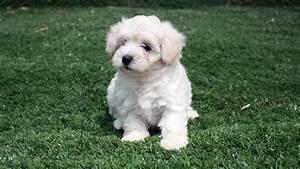
dog